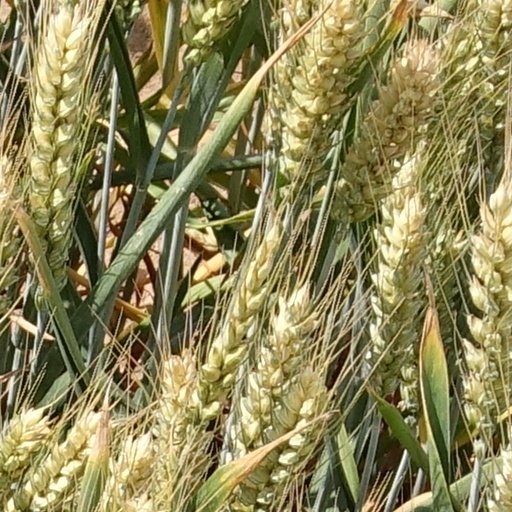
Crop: wheat